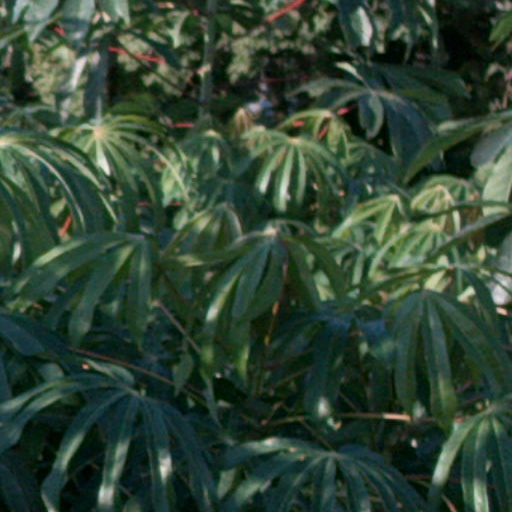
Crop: cassava